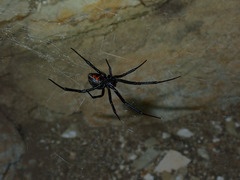
Species: Lactrodectus_hesperus